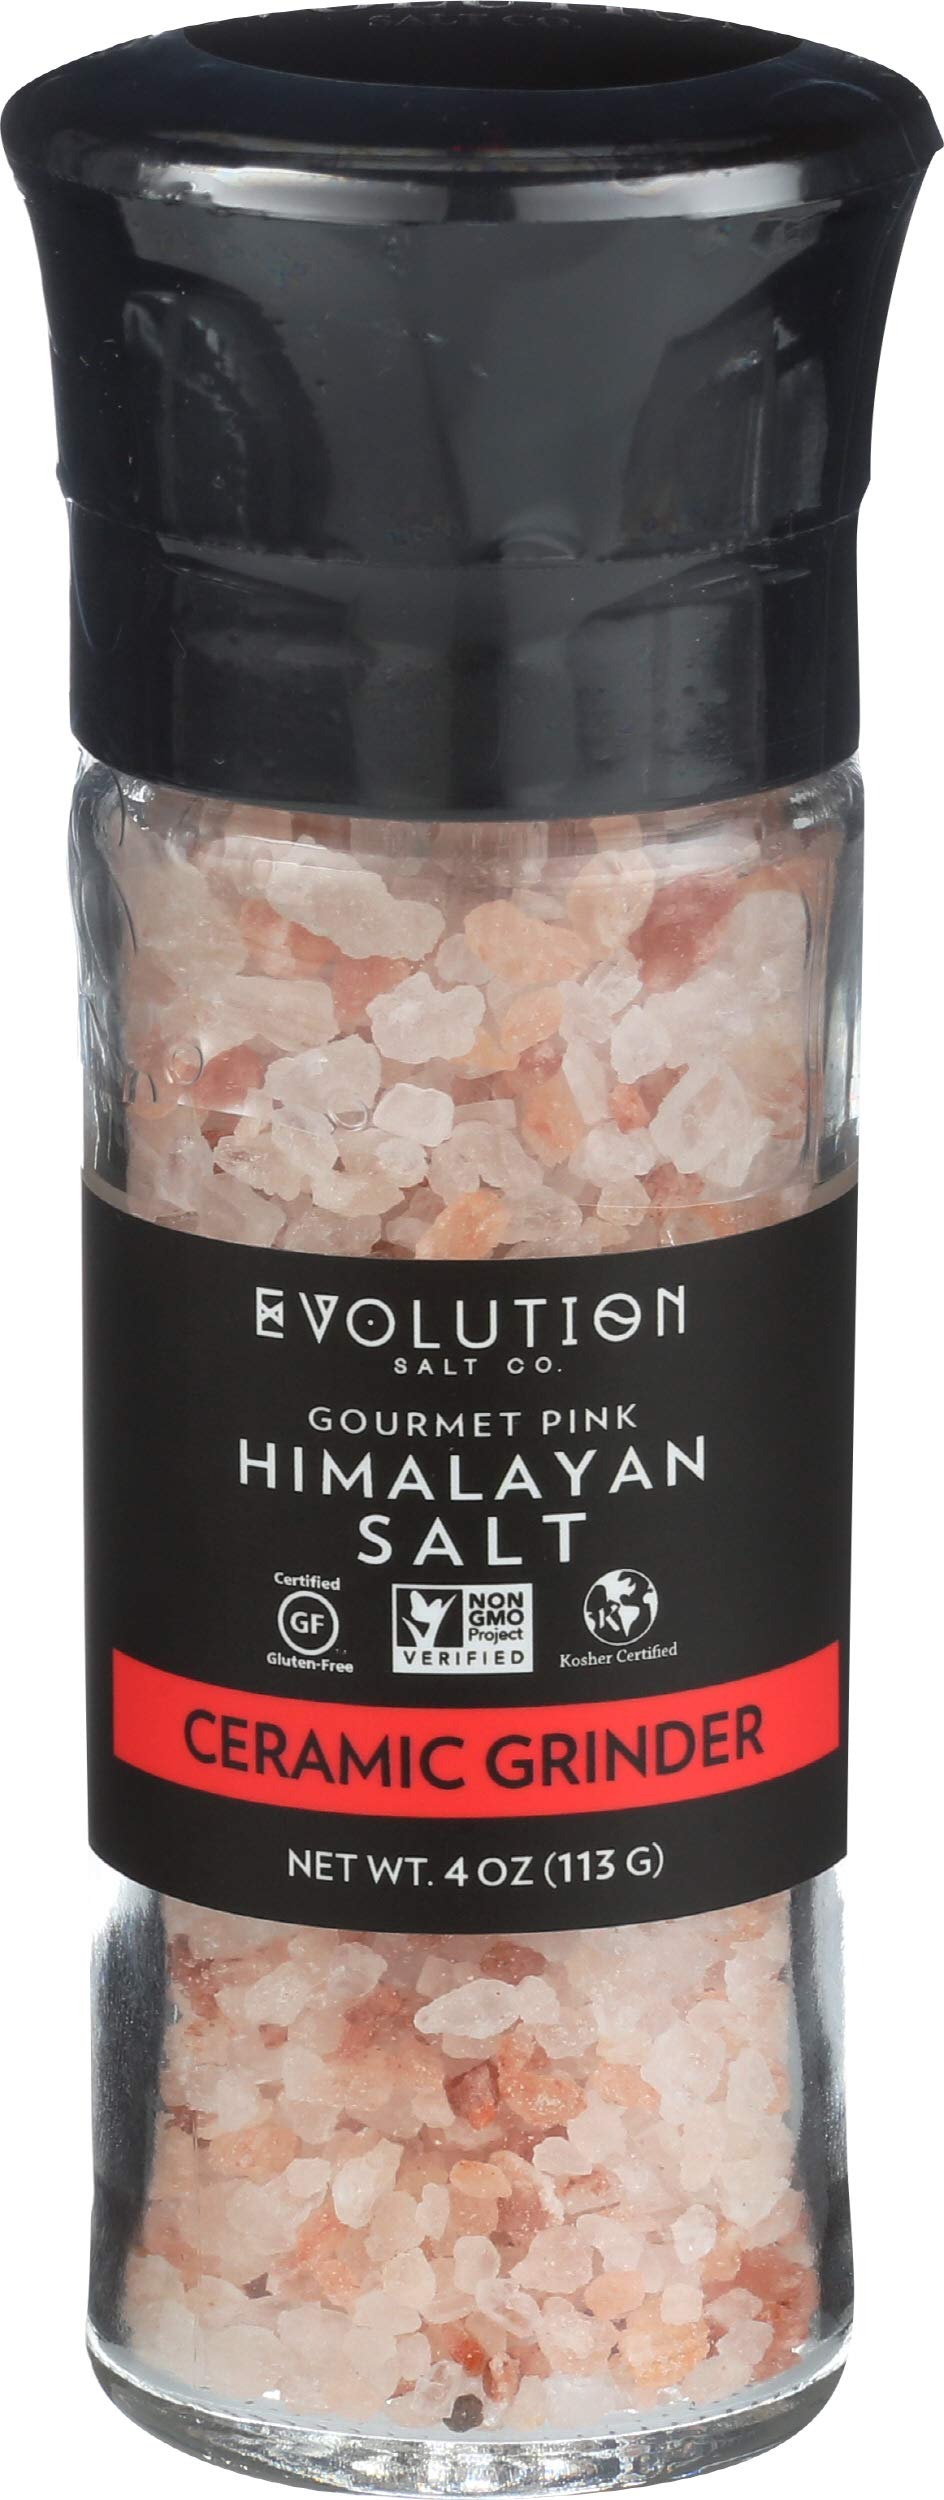
Item Name: Evolution Salt Co Himalayan Salt, Ceramic Grinder, 4 oz
Bullet Point: Evolution Salt's Himalayan Pink Salt is pristine, pure and 100% raw with 84 trace elements and minerals
Value: 4.0
Unit: oz

Price: 8.97